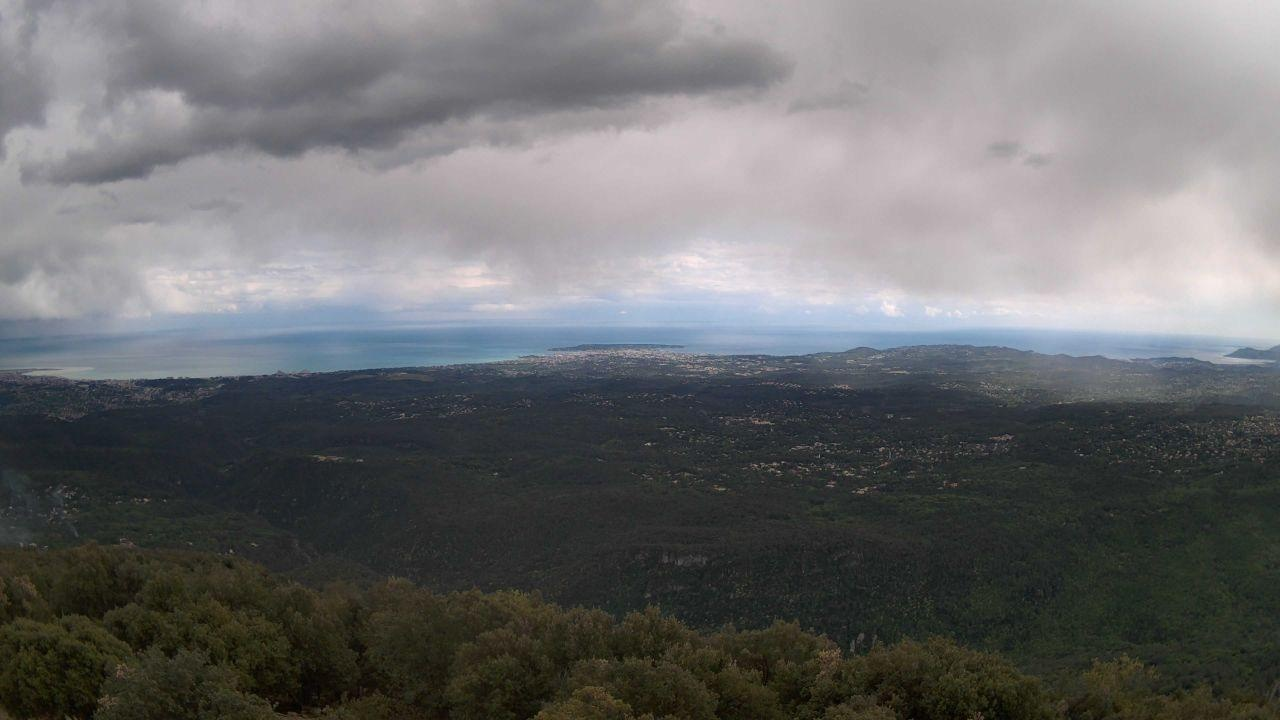
Fire: no
Smoke: no